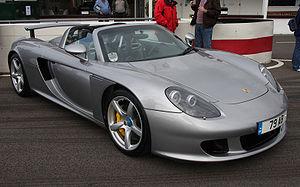
La Porsche Carrera GT est une supercar produite par le constructeur automobile allemand Porsche de 2003 à 2006, successeur de la Porsche GT1. À l'origine présentée comme un concept car par le constructeur, elle est ensuite devenue un des rares véhicules de série dont la vitesse de pointe dépasse les 300 km/h. Pour atteindre de telles performances, l'engin est équipé d'un moteur V10 développant 612 chevaux et de freins céramiques perforés et ventilés.